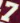
Number: 7